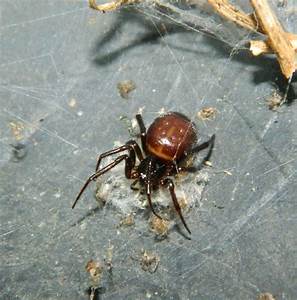
Label: spider